Magirus Mercur

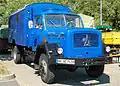
Magirus Mercur (model year unknown)

The Magirus Mercur is a German 5 ton truck that was built by Magirus Deutz in Germany from 1951 to 1972. Other series from this manufacturer were also named after stars and planets, possibly because of the "sun and planet" gears at the rear axle. Increasingly heavy trucks were named Magirus Sirius, Mercur, Saturn, Jupiter, Pluto and Uranus. The trucks were equipped with different variations of air cooled Diesel engines, from 4R to V12. The initially round hood ("Rundhauber") that inspired from the Volkswagen Beetle was eventually changed to a square design ("Eckhauber") in all wheel drive models to facilitate body flexing off road. The round hood was ultimately discontinued. .